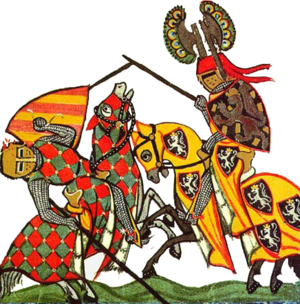
Le destrier est un cheval de guerre ou de tournois, associé aux chevaliers du Moyen Âge, en Europe occidentale. Entraîné à porter son cavalier en armure et ses équipements en situation de conflit, rompu à la charge au galop lors de jeux militaires, il est le plus coûteux et le plus réputé des chevaux de l'époque. Son utilisation en tournoi remonte peut-être à la fin du XIᵉ siècle. Au combat, il se généralise au milieu du XIIᵉ siècle. Il joue un grand rôle sur les champs de bataille occidentaux jusqu'à l'arrivée de la poudre à canon à la fin du XIVᵉ siècle, dont l'emploi met définitivement fin à la suprématie militaire de la chevalerie au début du XVIᵉ siècle. La pratique des tournois continue jusqu'au début du XVIIᵉ siècle, puis le dressage classique s'impose parmi la noblesse. Les destriers disparaissent des registres, remplacés par des chevaux baroques.